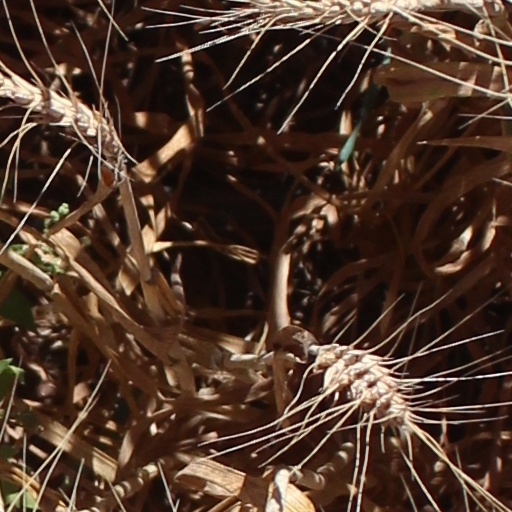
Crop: wheat